Royal Palace of Brussels

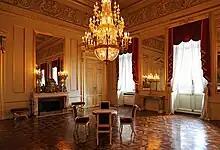
Large Anteroom

Prince Charles Alexander of Lorraine, at that time Governor of the Austrian Netherlands, had a new palace, the Palace of Charles of Lorraine, built on the nearby site of the former Palace of Orange-Nassau. The Palace of Charles of Lorraine is now part of the Royal Library of Belgium (KBR) and the old palace's garden was redesigned as a public park. On the northern side, a new building for the Council of Brabant was built by the French architect Gilles-Barnabé Guimard, which now houses the Belgian Federal Parliament and is known as the Palace of the Nation. On the other side of the park (the building plot of the present-day Royal Palace), the park's middle axis continued as a street between two newly built mansions. One served as the abbot's residence of the nearby Coudenberg Abbey, while the other was inhabited by important government members.